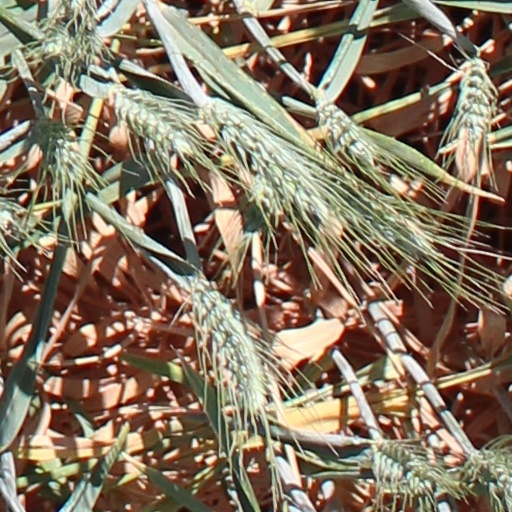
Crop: wheat